Drosophila subobscura

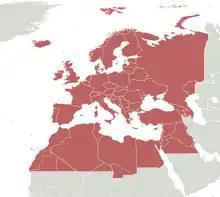
"D. subobscura" native distribution

"D. subobscura" is widely distributed in Europe, from Scandinavia south to the Mediterranean, and in North Africa and the Middle East as far east as Iran. Its distribution spans over thirty latitudinal degrees, with its most dense populations residing in the western Palaeartic realm. Introduced populations of "D. subobscura" are found in the west coasts of Canada, the United States, and Chile.